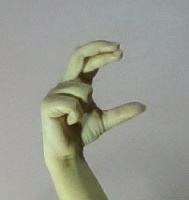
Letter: thal